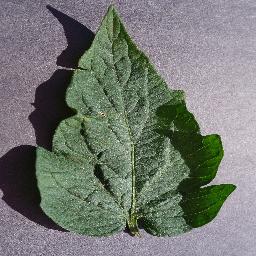
Label: Tomato___Target_Spot